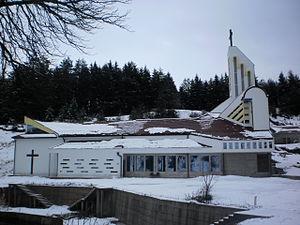
L'église Saint-Élie est située en Bosnie-Herzégovine, sur le territoire de la ville de Glamoč et dans la municipalité de Glamoč. Construite au XXᵉ siècle, elle est inscrite sur la liste provisoire des monuments nationaux de Bosnie-Herzégovine.